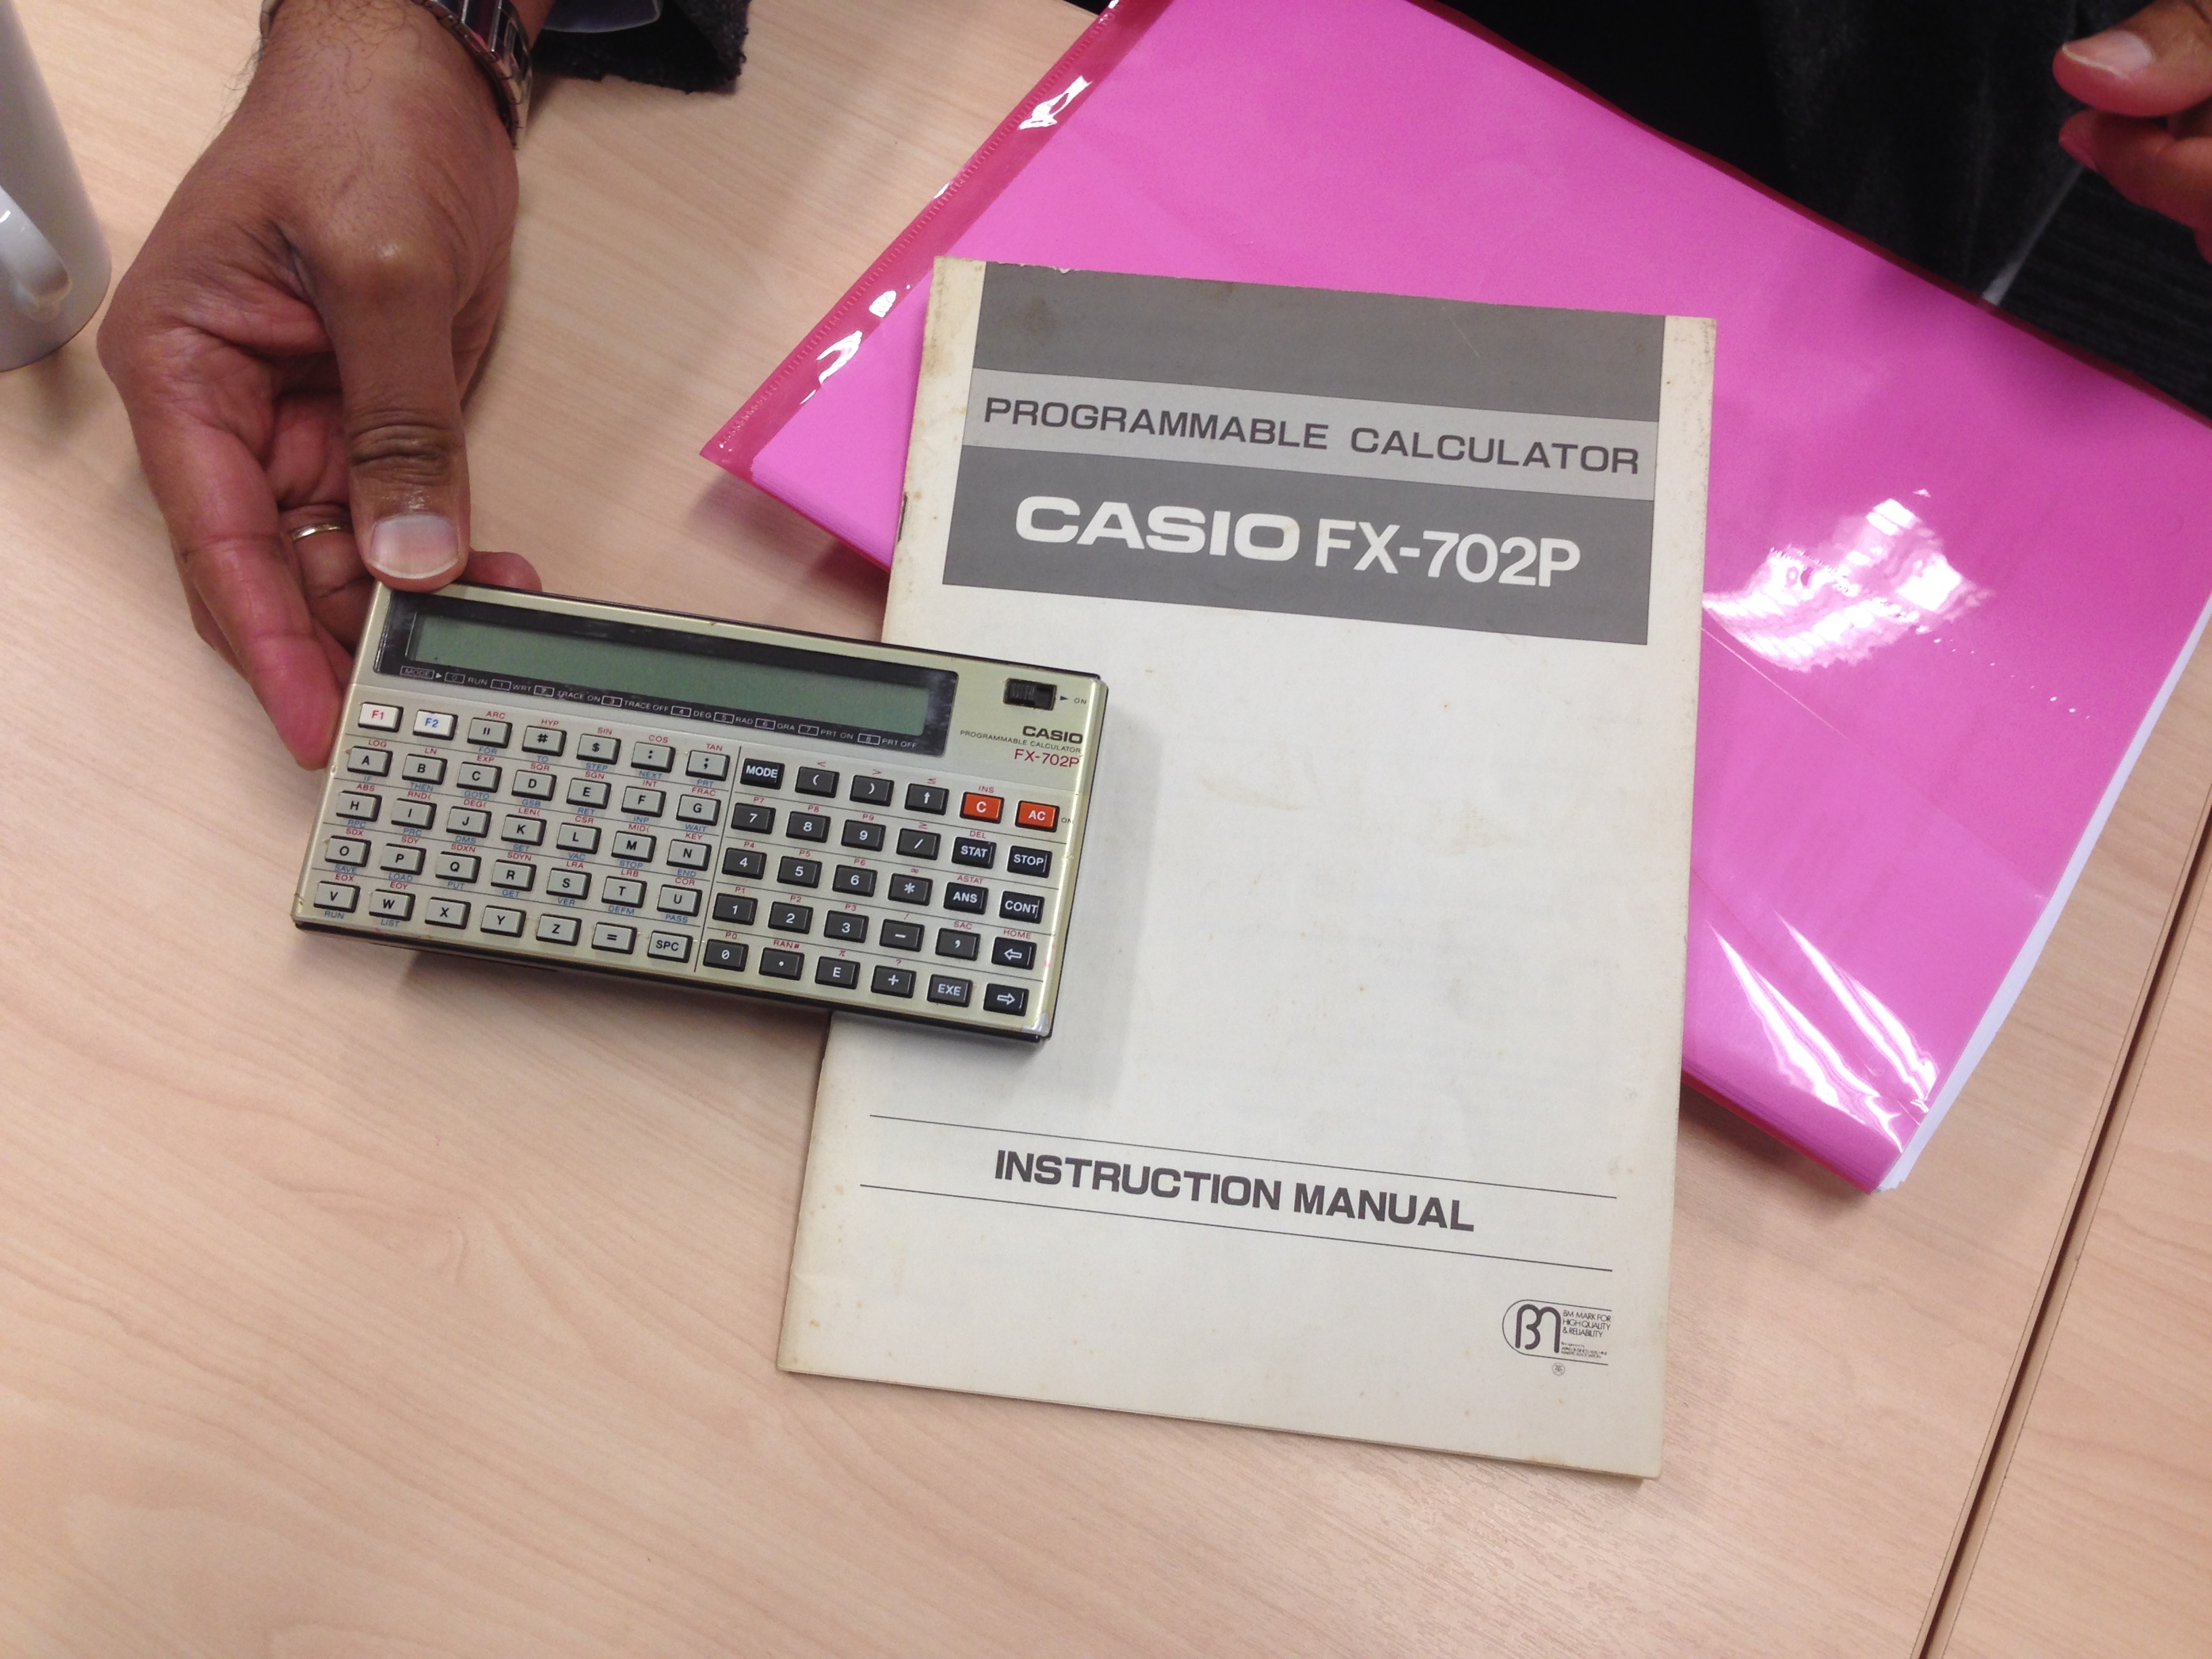
writing, brand